Rauma Line

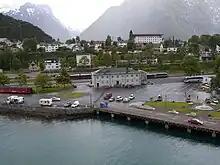
Åndalsnes Station with Class 93 trains

SJ Norge operates passenger train services on the line. Using Class 93 trains, they operate four services in each direction per day. Travel time is 1 hour and 17 minutes, and serves mostly as a feeding service to express trains on the Dovre Line. At Åndalsnes there are coordinating buses to the populated areas on the coast, such as Ålesund and Molde. During the summer, from June through August, NSB operates the trains as tourists trains, involving an audio guide over the speakers, the train driving extra slow past landmarks, and the train stopping altogether at Kylling Bridge and at Trollveggen. The travel time increases to 1 hour and 35 minutes. CargoLink operates freight trains on the line, with one service per day per direction during the night.